Sean-nós singing

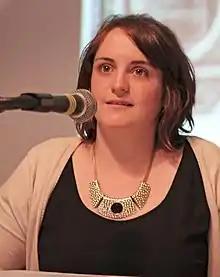
Nell Ní Chróinín, sean-nós singer from Muskerry

Keening ("Chaointeoireacht") songs, traditional songs of lament for the dead in the Gaelic Celtic tradition, are a form of sean-nós song in Ireland.